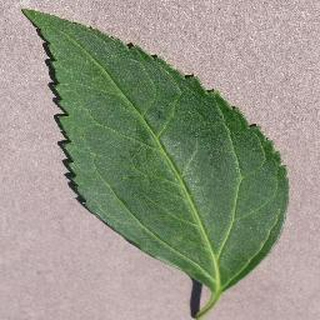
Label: healthy_cherry